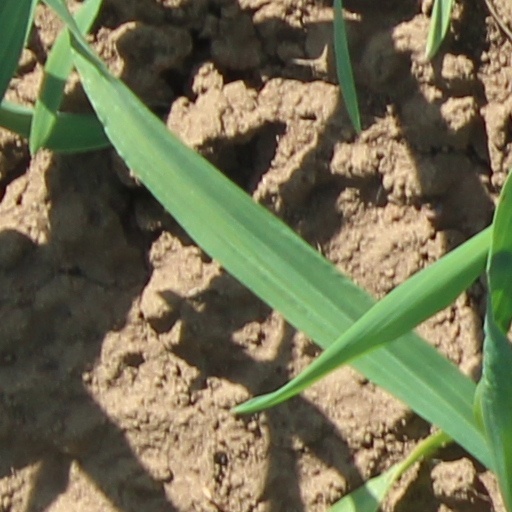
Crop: wheat